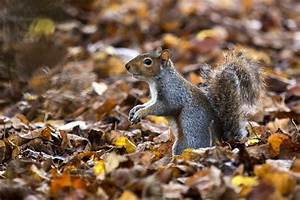
Label: scoiattolo